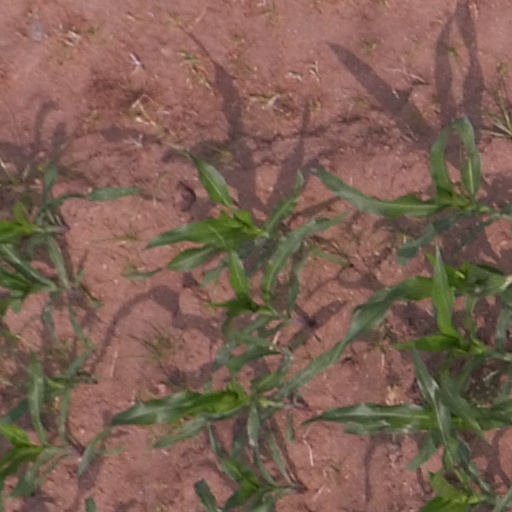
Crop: maize; corn